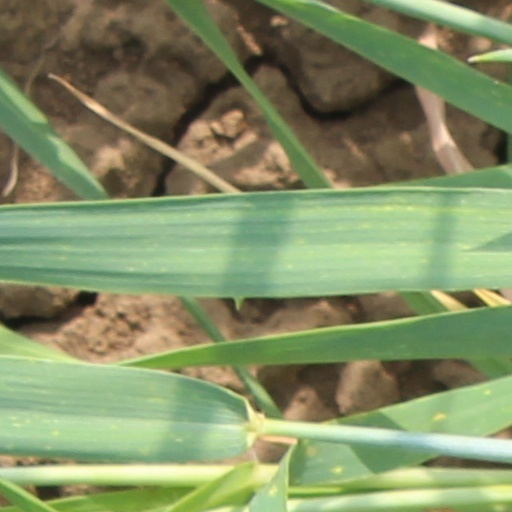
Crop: wheat